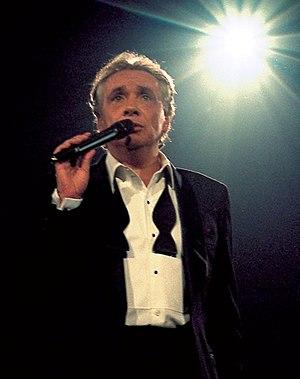
Michel Fugain, né le 12 mai 1942 à Grenoble, est un chanteur et compositeur français.
Bercy 98 est le treizième album live de Michel Sardou enregistré en 1998 lors de son quatrième passage au Palais omnisports de Paris-Bercy. C'est le premier concert de Michel Sardou à avoir été édité en DVD.
La discographie de Michel Sardou comprend l'ensemble des disques qu'il a réalisés durant sa carrière. Elle se compose de 26 albums studio sortis entre 1970 et 2017, 19 albums live entre 1971 et 2018, plus de 20 compilations officielles et plus de 70 singles et 45 tours.
Michel Sardou [miʃɛl saʁdu], né le 26 janvier 1947 à Paris, est un chanteur et comédien français.